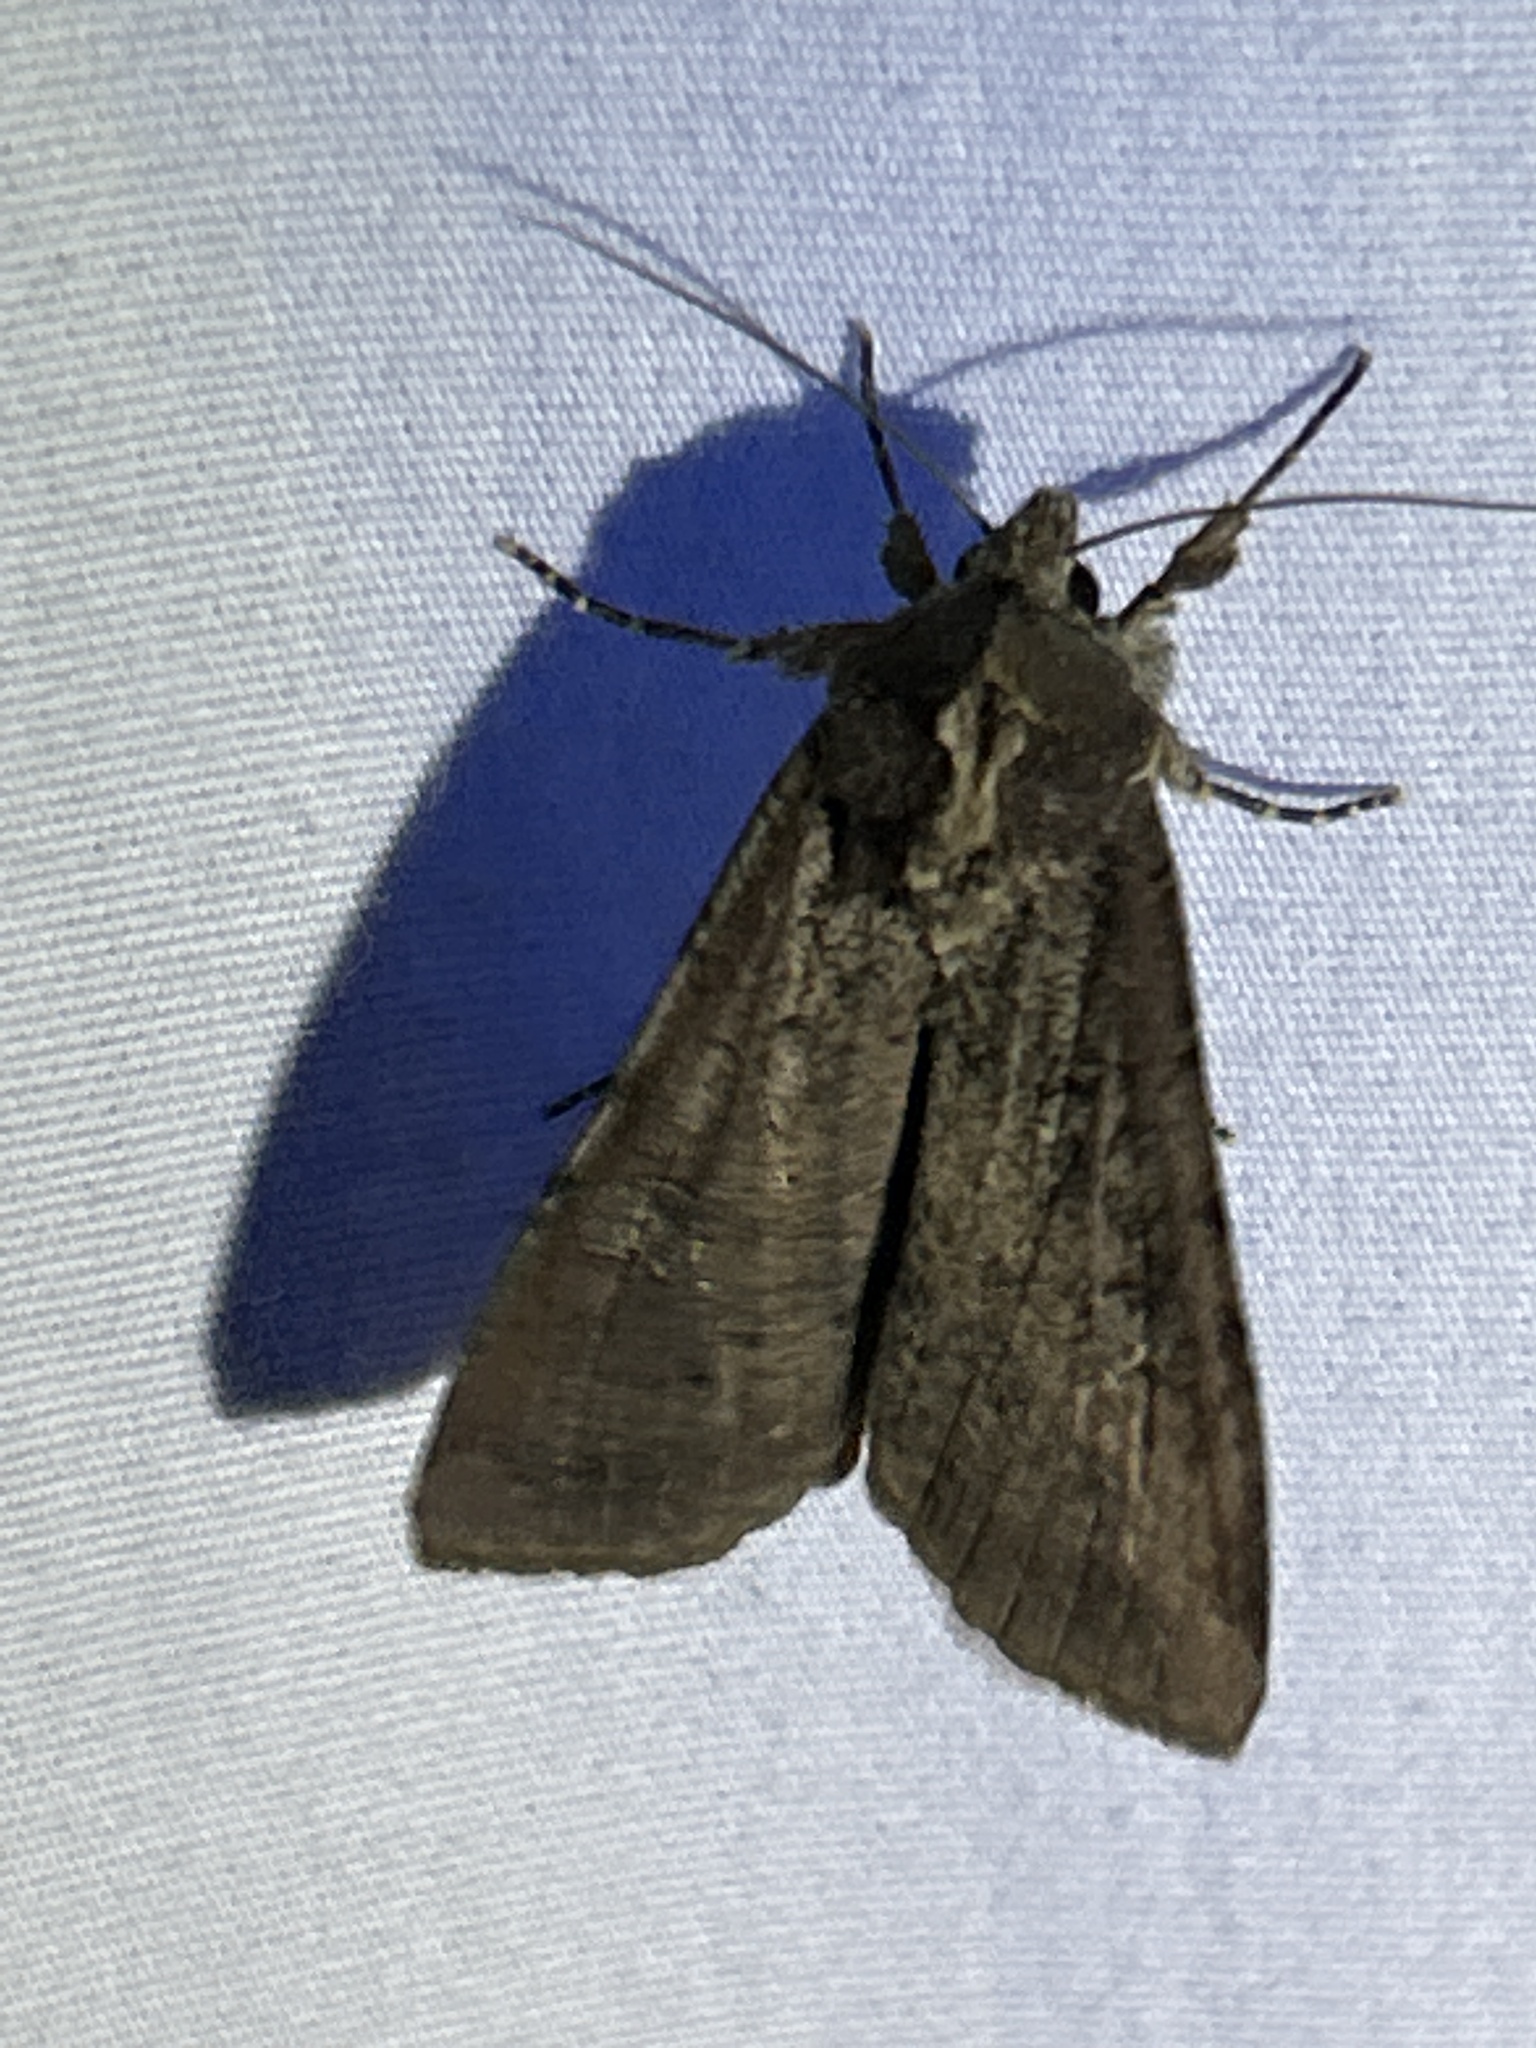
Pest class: cutworms